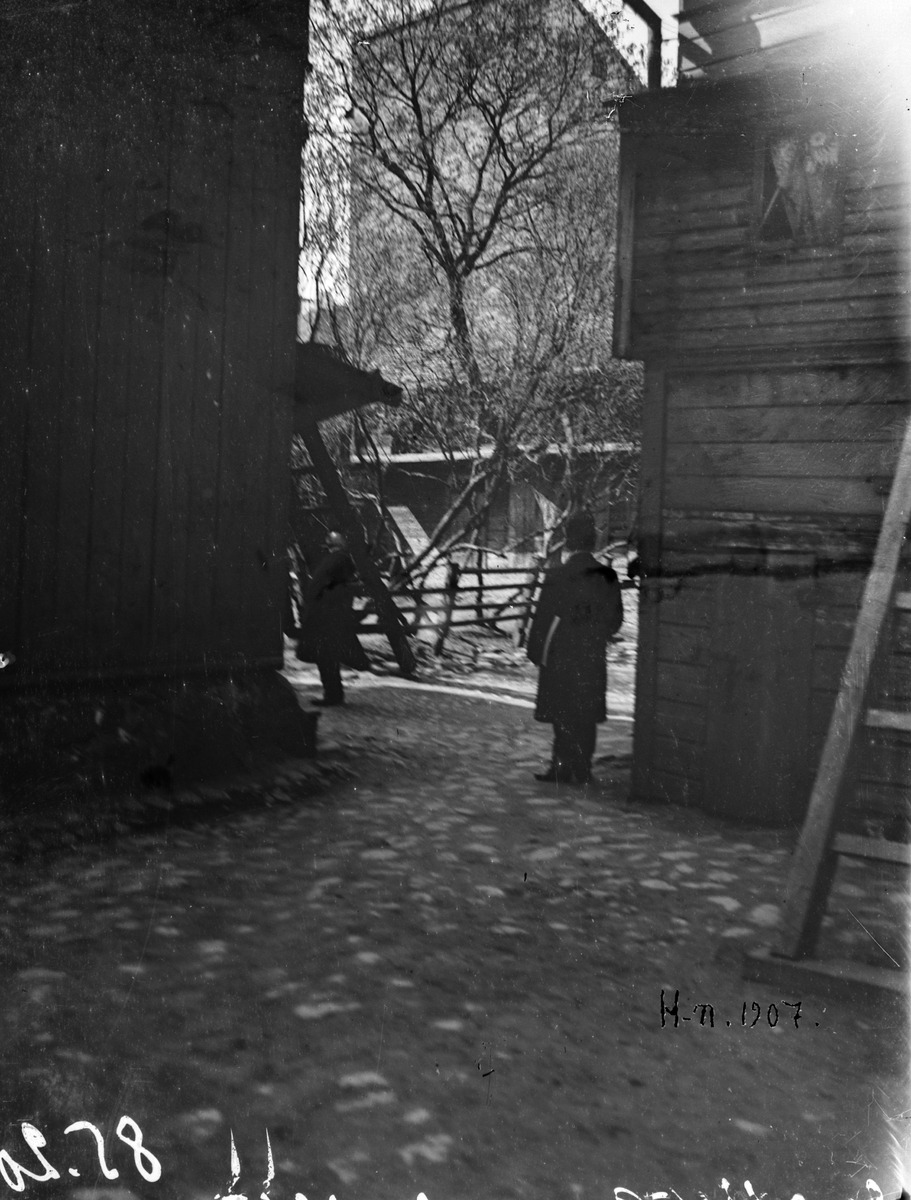
Mariankatu 24,  pihakuva
sisällön kuvaus: Mariankatu 24,  pihakuva.  Sedmigradskyn pientenlastenkoulun talo. mustavalkoinen
Kuvaaja: Hausen, Reinhold, valokuvaaja
Ajankohta: kuvausaika 1914
Paikka: Suomi, Uusimaa, Helsinki, Kruununhaka Helsinki, Mariankatu 24
Aiheet: puurakennukset, pihat, lapset, jalankulkijat